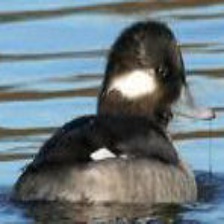
Species: BUFFLEHEAD
Scientific name: BUCEPHALA ALBEOLA
ImageNet parent category: drake